Beaver Falls Cutlery Company

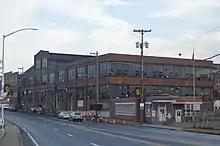
Former Cutlery Company site, now redeveloped, 2019

The company gradually declined from 1877 to 1886 when it could no longer make a profit and was closed. In 1890 the Champlin family purchased the knife-making equipment to start up their Cattaraugus Cutlery Company in Little Valley, New York. The Beaver Falls Cutlery Company buildings were subsequently occupied by the Metric Metal Works, The Eclipse Bicycle Company, The McCool Tube Company, the New York Pittsburgh Company, The Shelby Steel Tube Company and the Beaver Falls Car Works.